John Thomas Lewis Preston

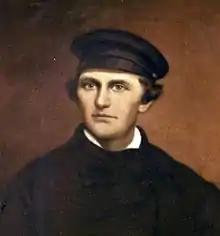
J. T. L. Preston. 1907 portrait based on 1855 photo.

John Thomas Lewis Preston (April 25, 1811 – July 15, 1890) was an American educator and military officer from Virginia. He was a primary founder and organizer of the Virginia Military Institute, and was one of its first two faculty members. He also served in the Confederate military during the American Civil War.